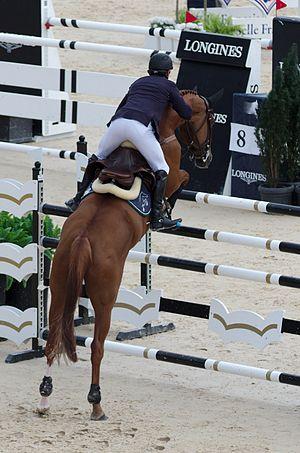
Coulisa est une jument de robe alezane, inscrite au stud-book de l'Oldenbourg, fille de Couleur Rubin, qui a concouru en saut d'obstacles avec Denis Lynch. Lourdement cravachée durant le Grand Prix du CSIO5* de Rotterdam en juin 2014, elle chute dans des barres de Spa et se fracture la hanche. Elle est euthanasiée trois mois plus tard.